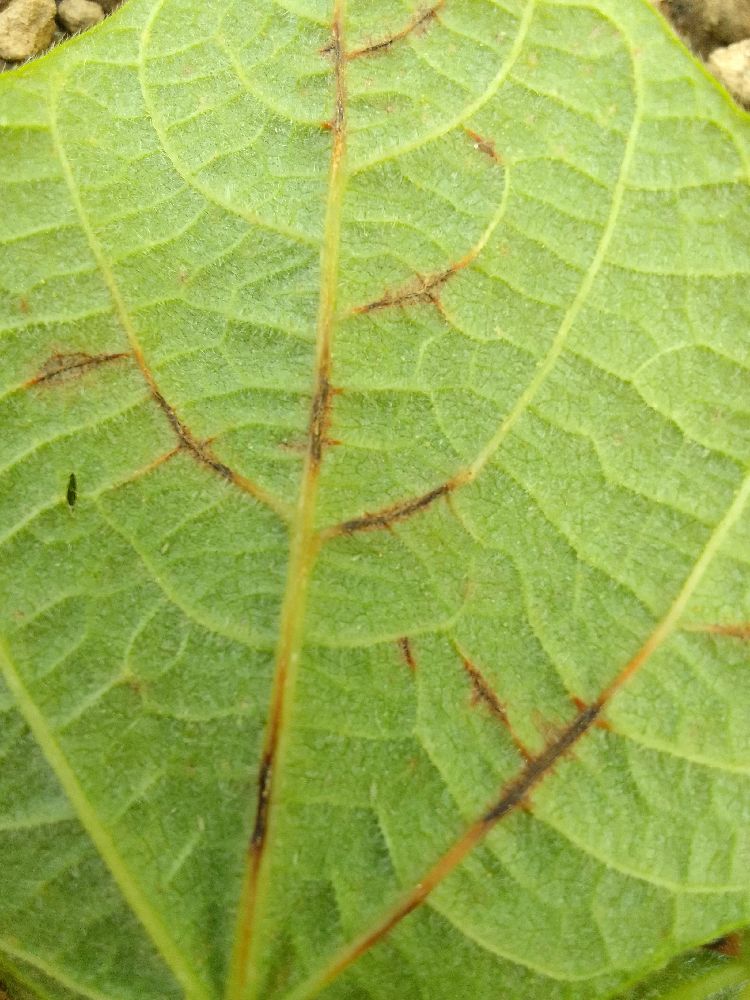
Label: anthracnose